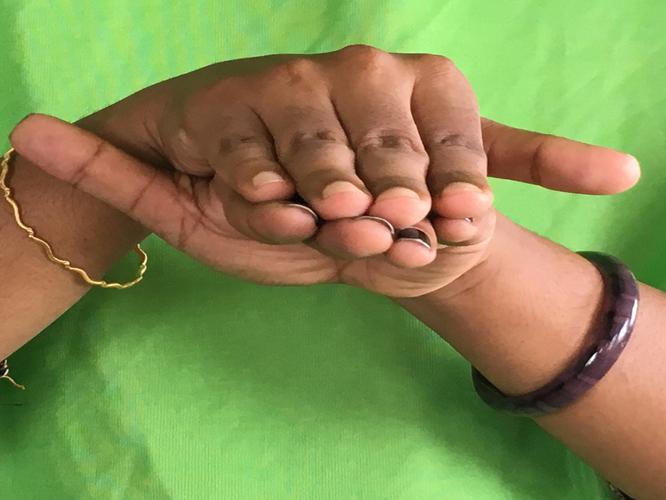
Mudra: Matsya
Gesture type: double_hand